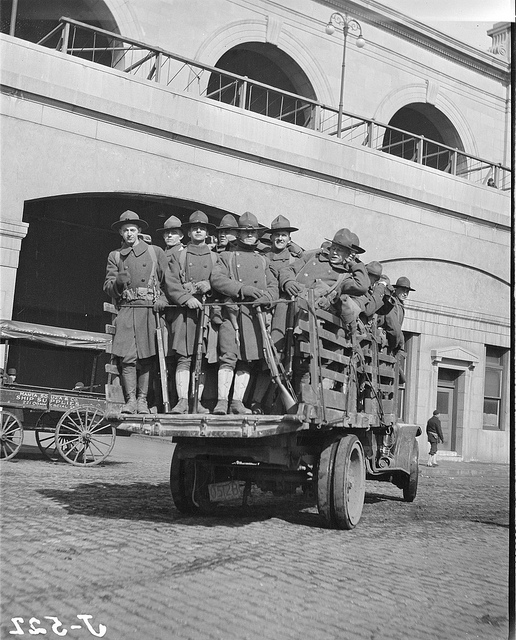
Old photograph showing truck with soldiers standing in bed.

A truck driving down a road with men on back.

A group of people are standing on the back of a truck.

A group of men in military uniforms standing on the back of a truck.